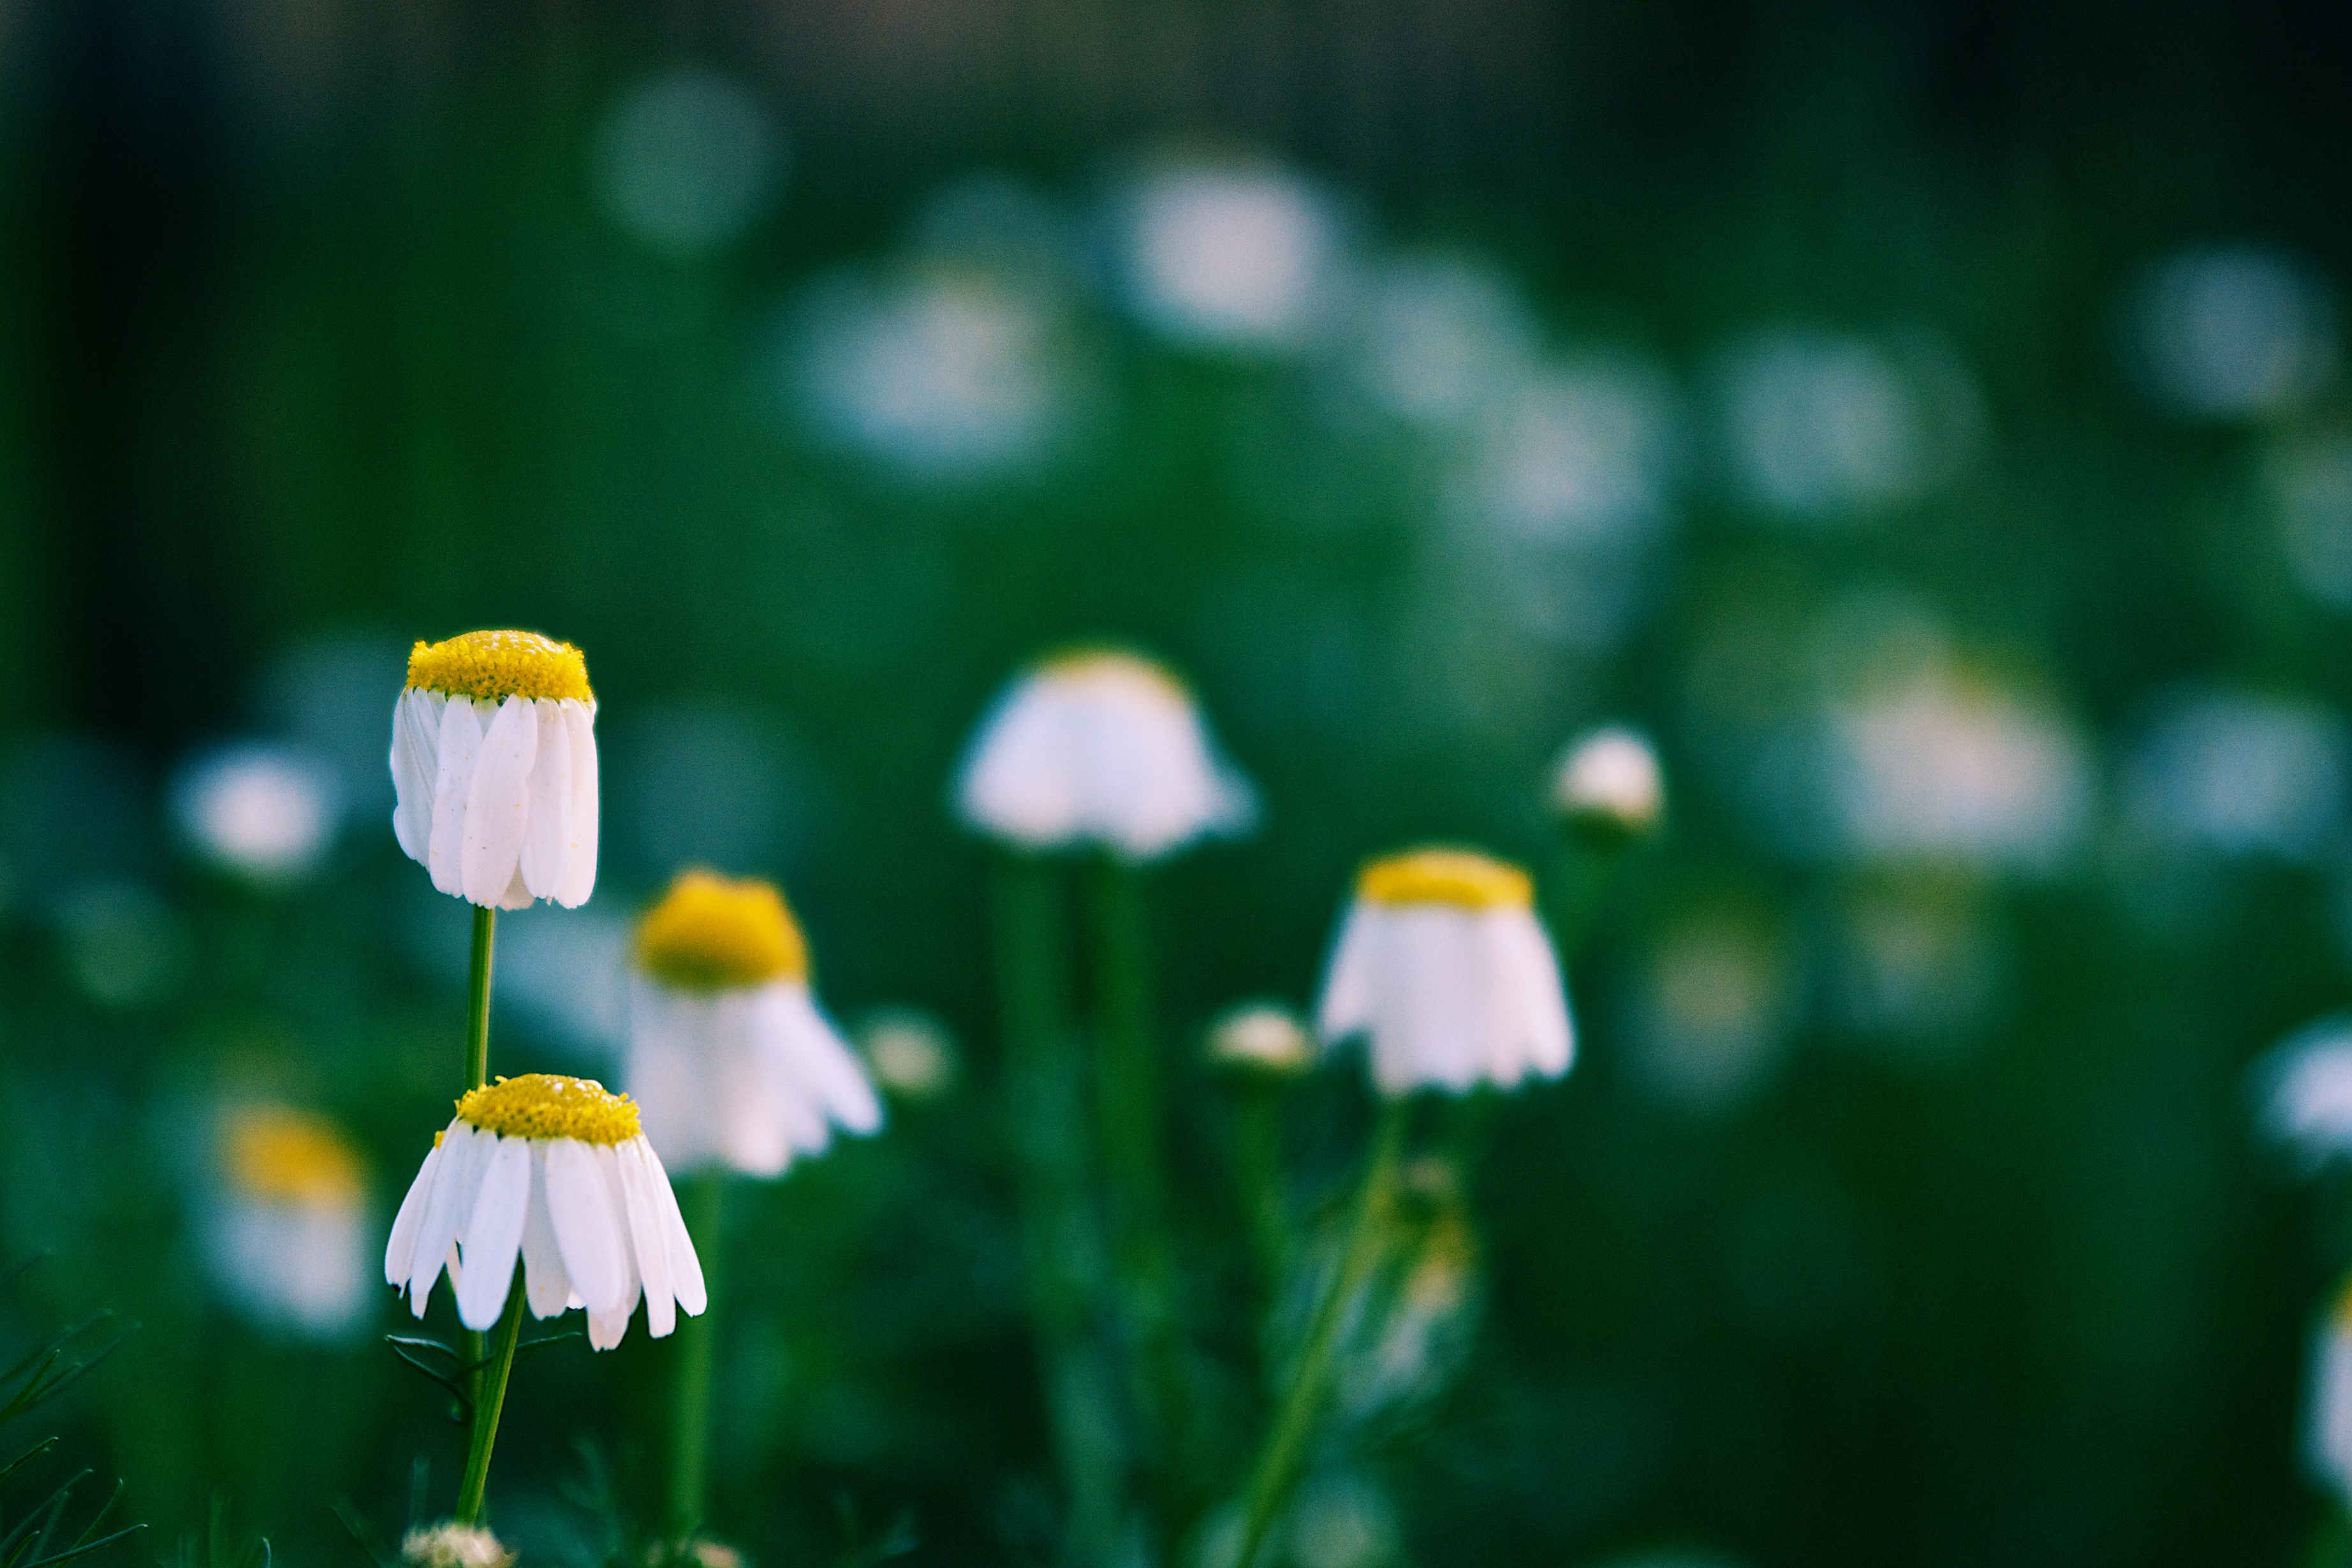
nature, grass, light, plant, white, field, lawn, photography, meadow, sunlight, leaf, flower, petal, daisy, green, yellow, flora, wildflower, close up, colors, sony, dof, flowery, a700, macro photography, droopy, lazyflowers, flowering plant, plant stem, land plant